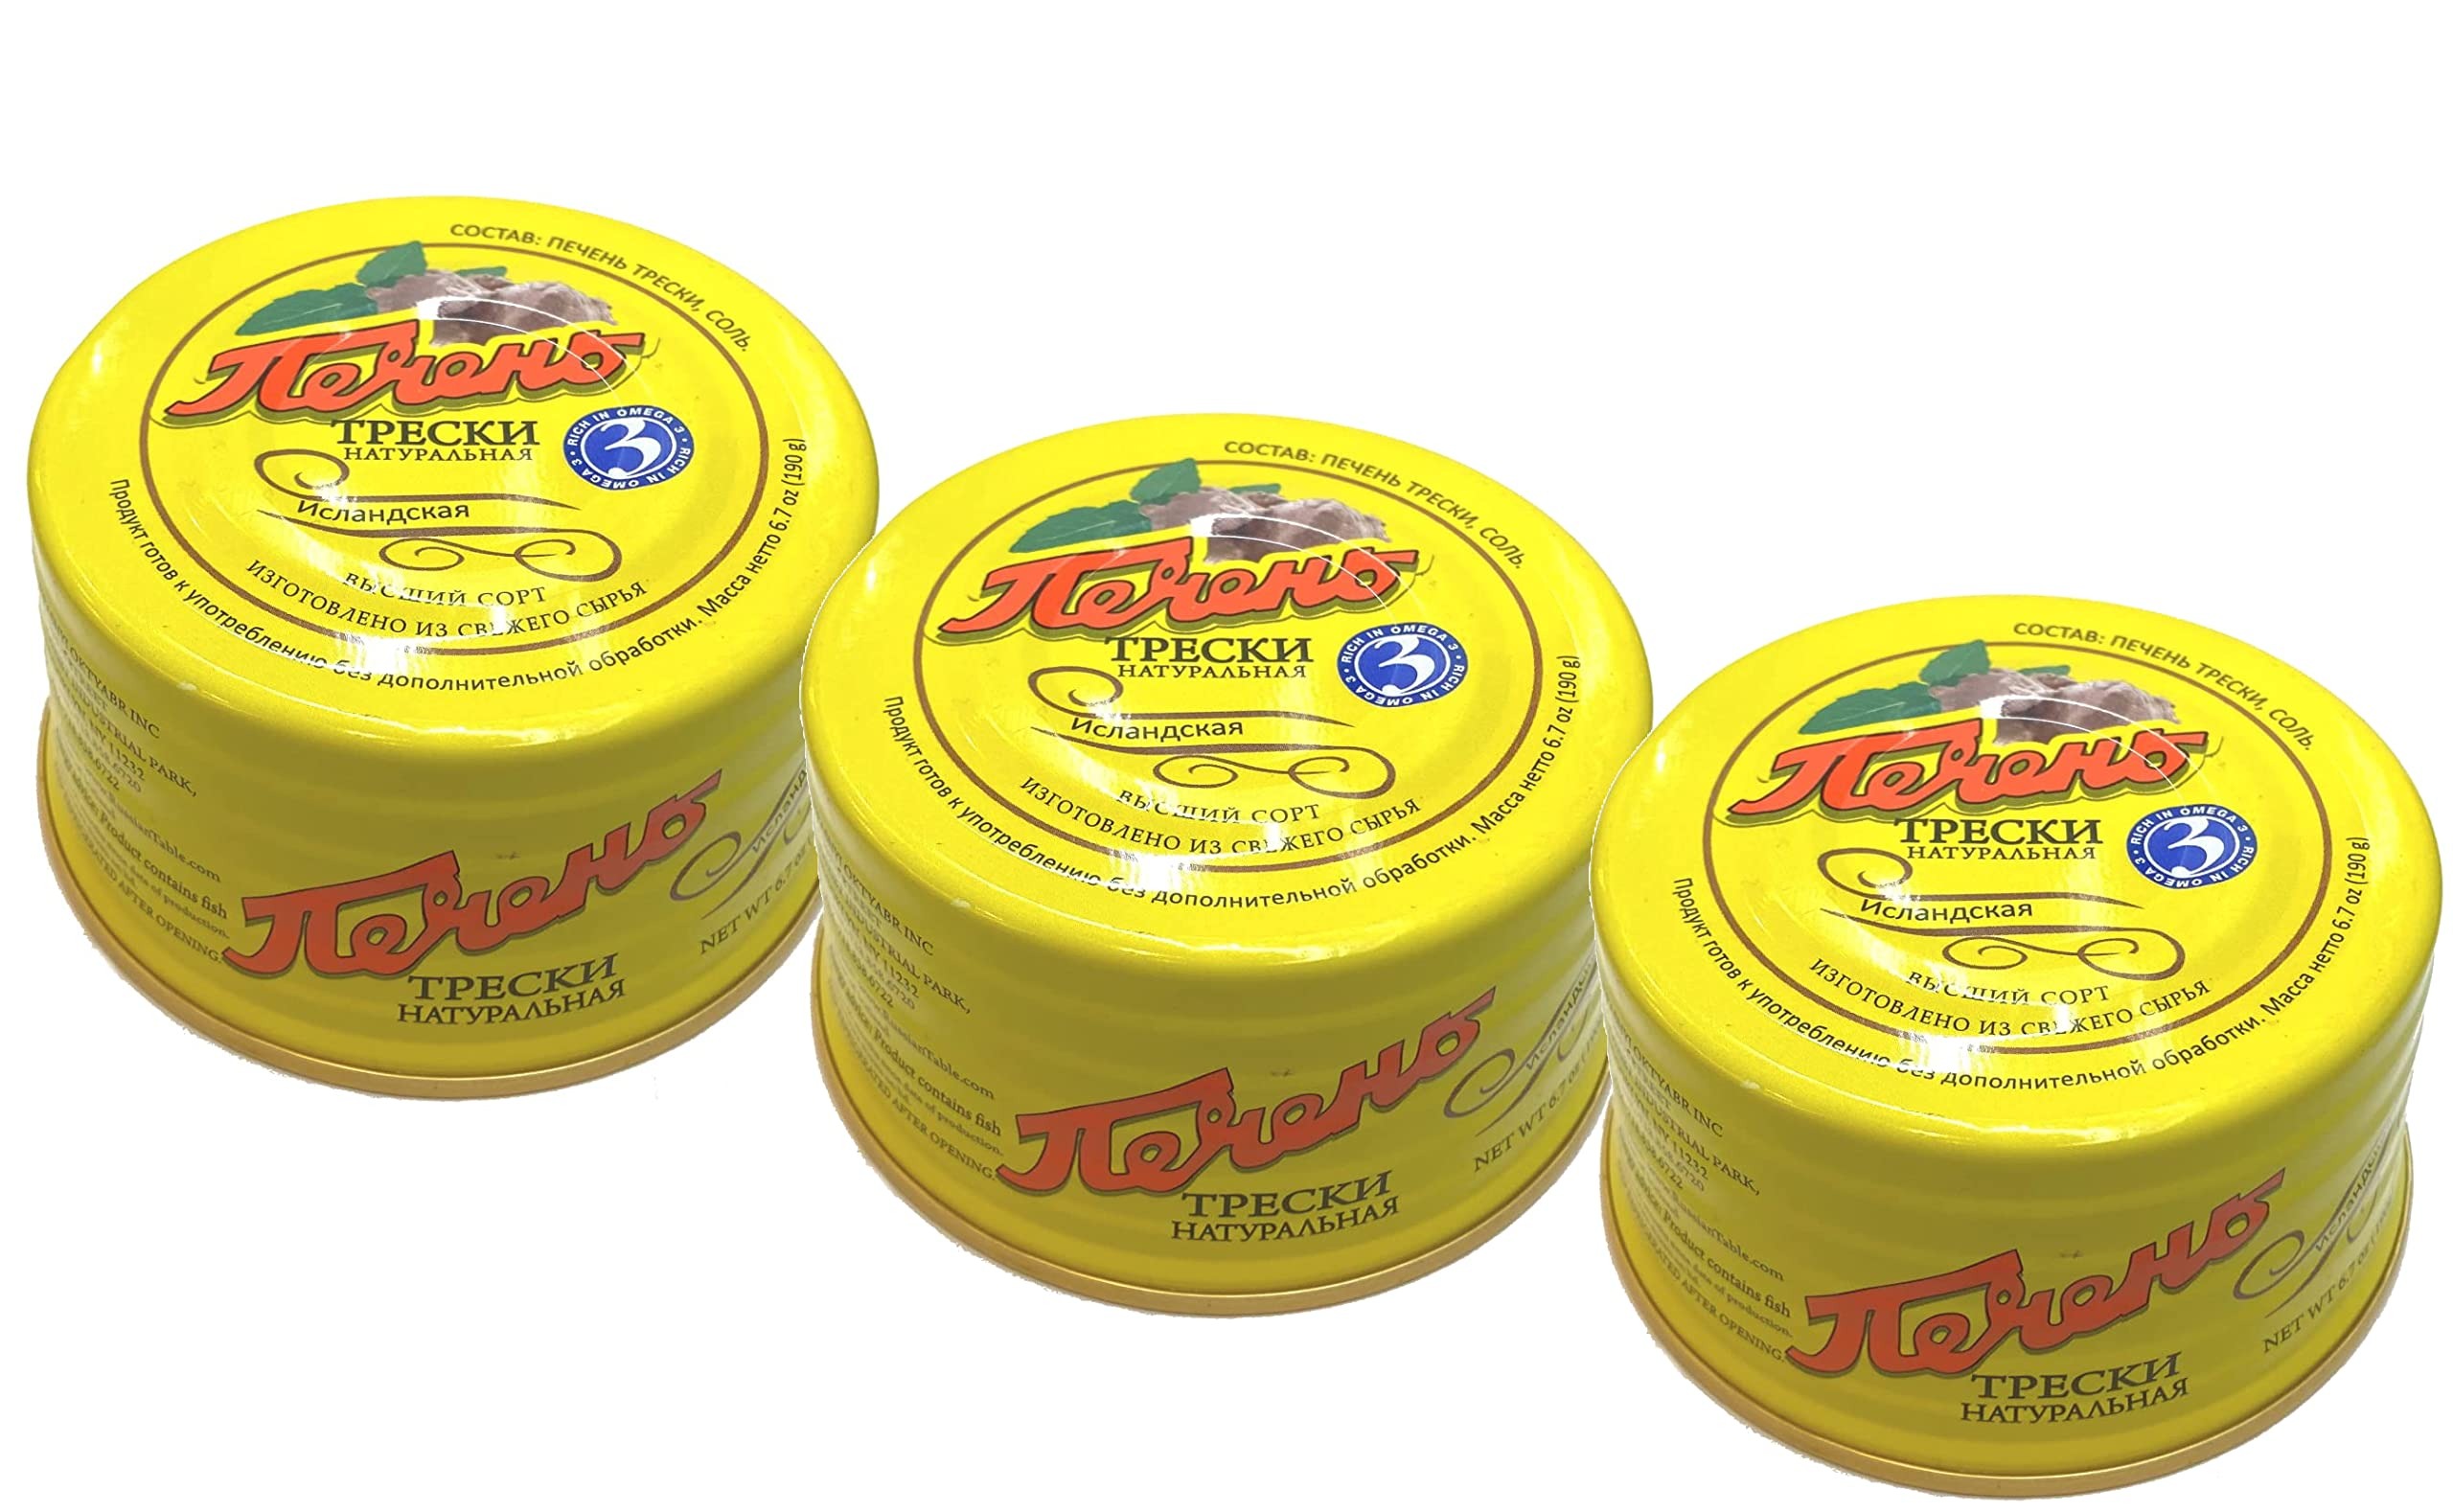
Item Name: Icelandic Natural Cod Liver, 6.7oz/190g Cans (Pack of 3) with Omega 3, Wild Caught, in own Oil
Bullet Point 1: Produced from a fresh raw material, the cod liver has pure taste of Cod fish, and has it’s special pinky-beige color, belonging only to a product made from fresh cod liver.
Bullet Point 2: Natural color – no added artificial colors, No added flavors, No preservatives - Just liver and salt
Bullet Point 3: Our product is so natural, that after opening it can be stored for a short time – during 2 days and strictly in a refrigerator, transfered in a glass container with lid.
Bullet Point 4: Wild Caught Icelandic Natural Cod Live with Omega 3 in its own oil
Bullet Point 5: During the sterilization process, liver gives out it’s own natural fish oil with good taste of fish which is recommended to consume as well either as a part of the sause or just for intake in a spoon.
Bullet Point 6: ATTENTION: Expiration date on the Package format DD/MM/YYYY
Product Description: Canned cod liver with salt. Cod liver cream is a very special delicacy, which is produced from the cod liver originating from the Iceland. While the cod liver is full of health benefits it is also a versatile, gourmet appetizer. Natural cod liver tastes delicious when chilled. You can eat it with bread, farmer's cheese or as part of a salad. It's nutritious and full of healthy Omega-3. Ingredients: Iceland cod liver, cod oil, salt.
Value: 6.7
Unit: Ounce

Price: 19.99